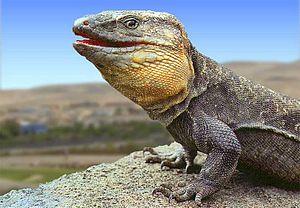
Gallotia stehlini est une espèce de sauriens de la famille des Lacertidae.